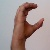
The image shows a hand gesture representing the letter 'C' in Indian Sign Language.